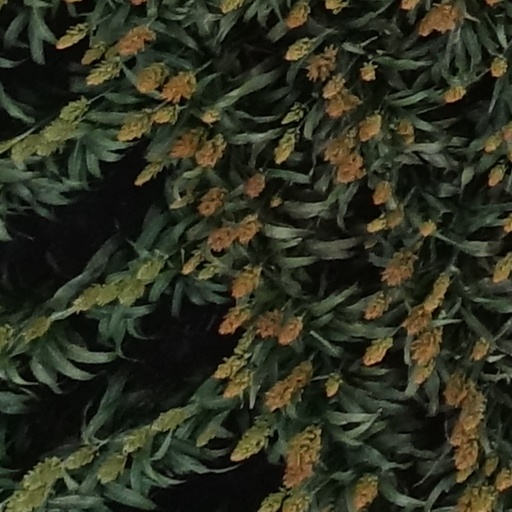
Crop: sorghum